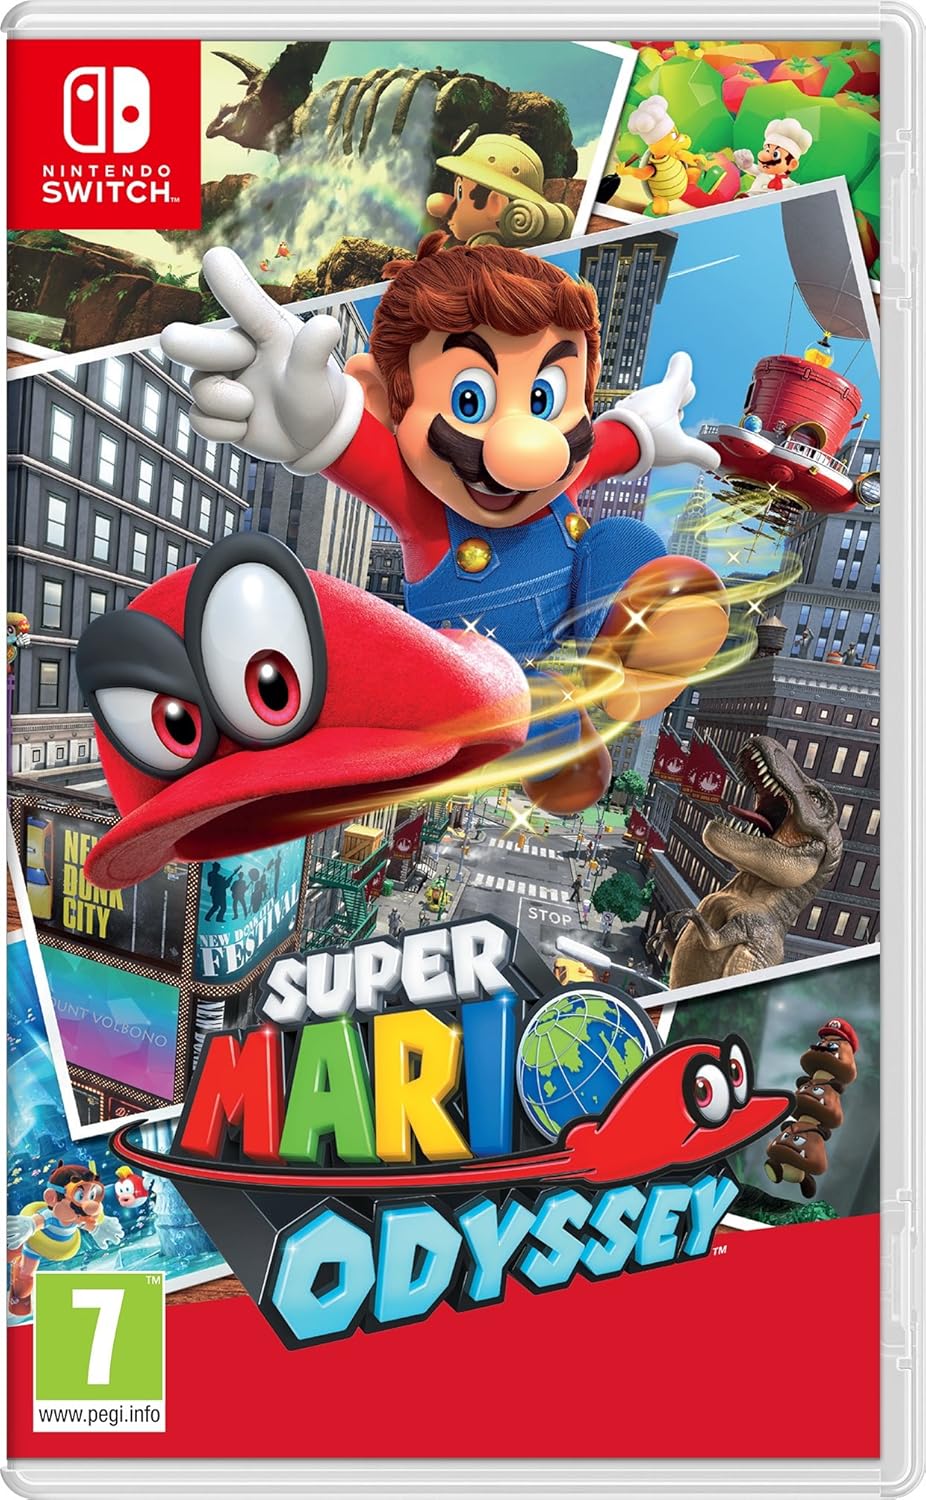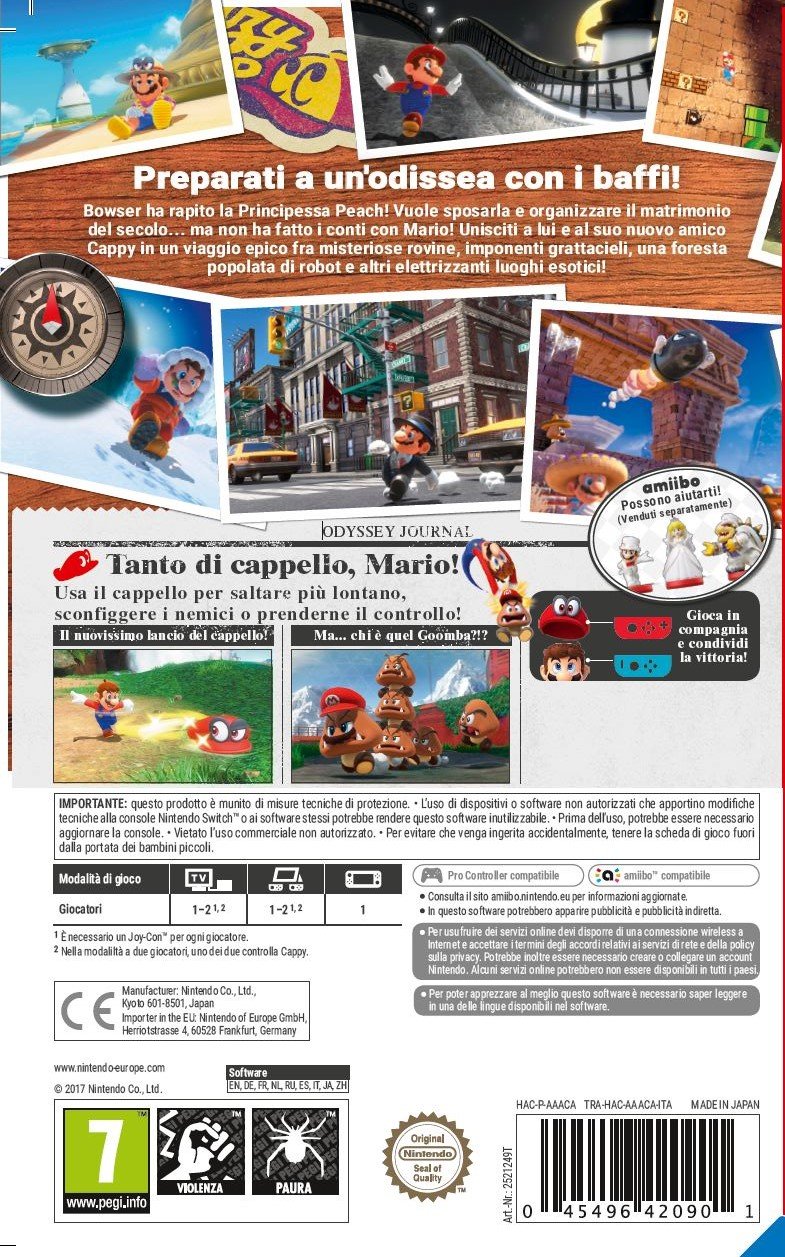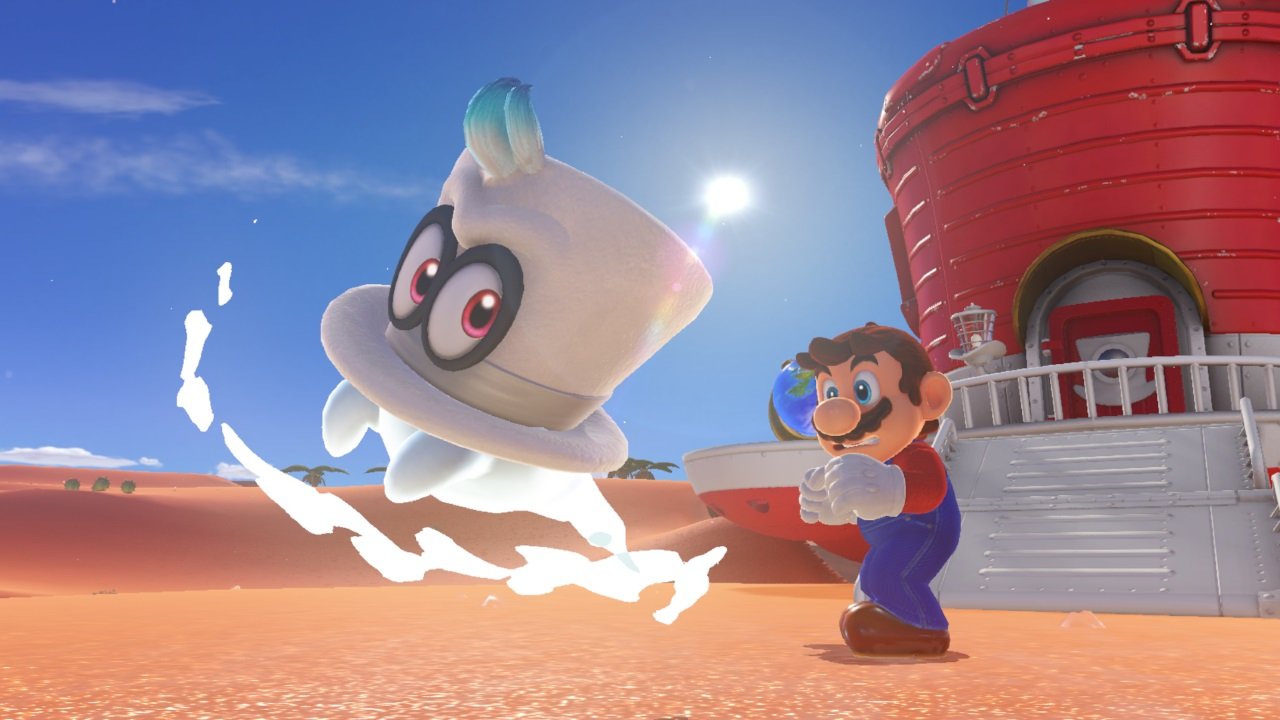
Switch - Super Mario Odyssey - [PAL EU - NO NTSC]
Category: Video Games
This 3D Mario adventure is packed with secrets and surprises, and with Mario's moves like cap throw, cap jump, and capture, you'll have fun and exciting gameplay experiences unlike anything you've enjoyed in a Mario game before. Get ready to be whisked away to strange and amazing places far from the Mushroom Kingdom. Explore huge 3D kingdoms filled with secrets and surprises, including costumes for Mario and lots of ways to interact with the diverse environments - such as cruising around them in vehicles that incorporate the HD rumble feature of the Joy-Con controller or exploring sections as Pixel Mario. Thanks to his friend, Cappy, Mario has moves for you to master, like cap throw, cap jump and capture. With capture, Mario can take control of all sorts of things, including objects and enemies. Visit astonishing locales, like skyscraper-packed Donk City, and run into familiar friends and foes as you save Princess Peach from Bowser's clutches and foil his dastardly wedding plans. Features: Mario embarks on a new journey through the unknown, running and jumping through huge 3D worlds in the first sandbox-style Mario game since Super Mario 64 and Super Mario Sunshine Jump out of the Mushroom Kingdom on a journey through mysterious places and new experiences whilst sailing between worlds aboard an airship Find something interesting? Toss your cap at it and see what happens! There are lots of fun and surprising ways to interact with your surroundings Compatible with the Nintendo Switch only
Features: Mario embarks on a new journey through the unknown, running and jumping through huge 3D worlds in the first sandbox-style Mario game since Super Mario 64 and Super Mario Sunshine | Jump out of the Mushroom Kingdom on a journey through mysterious places and new experiences whilst sailing between worlds aboard an airship | Find something interesting? Toss your cap at it and see what happens! There are lots of fun and surprising ways to interact with your surroundings | Compatible with the Nintendo Switch only | Please note that although this game is Region Free or Region Unlocked and will work on all systems, this is the international version and may differ from the local version in age rating, labeling or instructions.